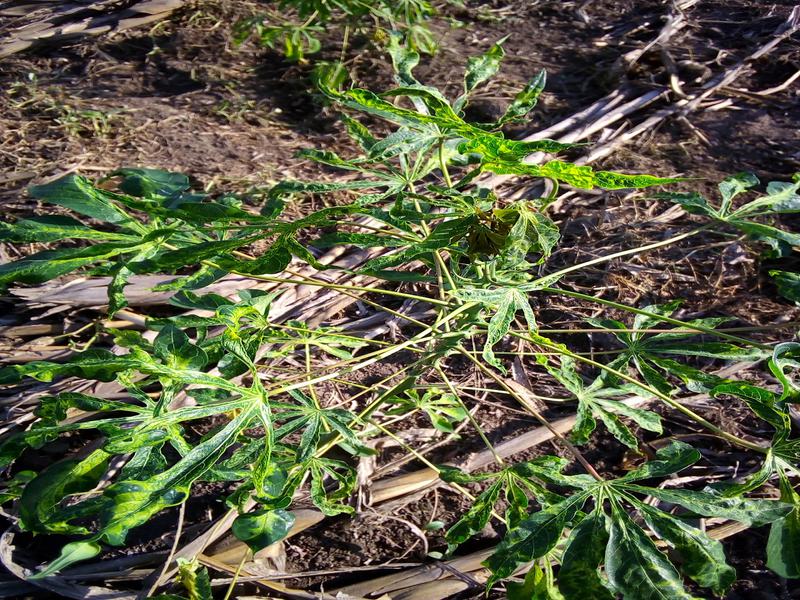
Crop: cassava
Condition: mosaic_disease